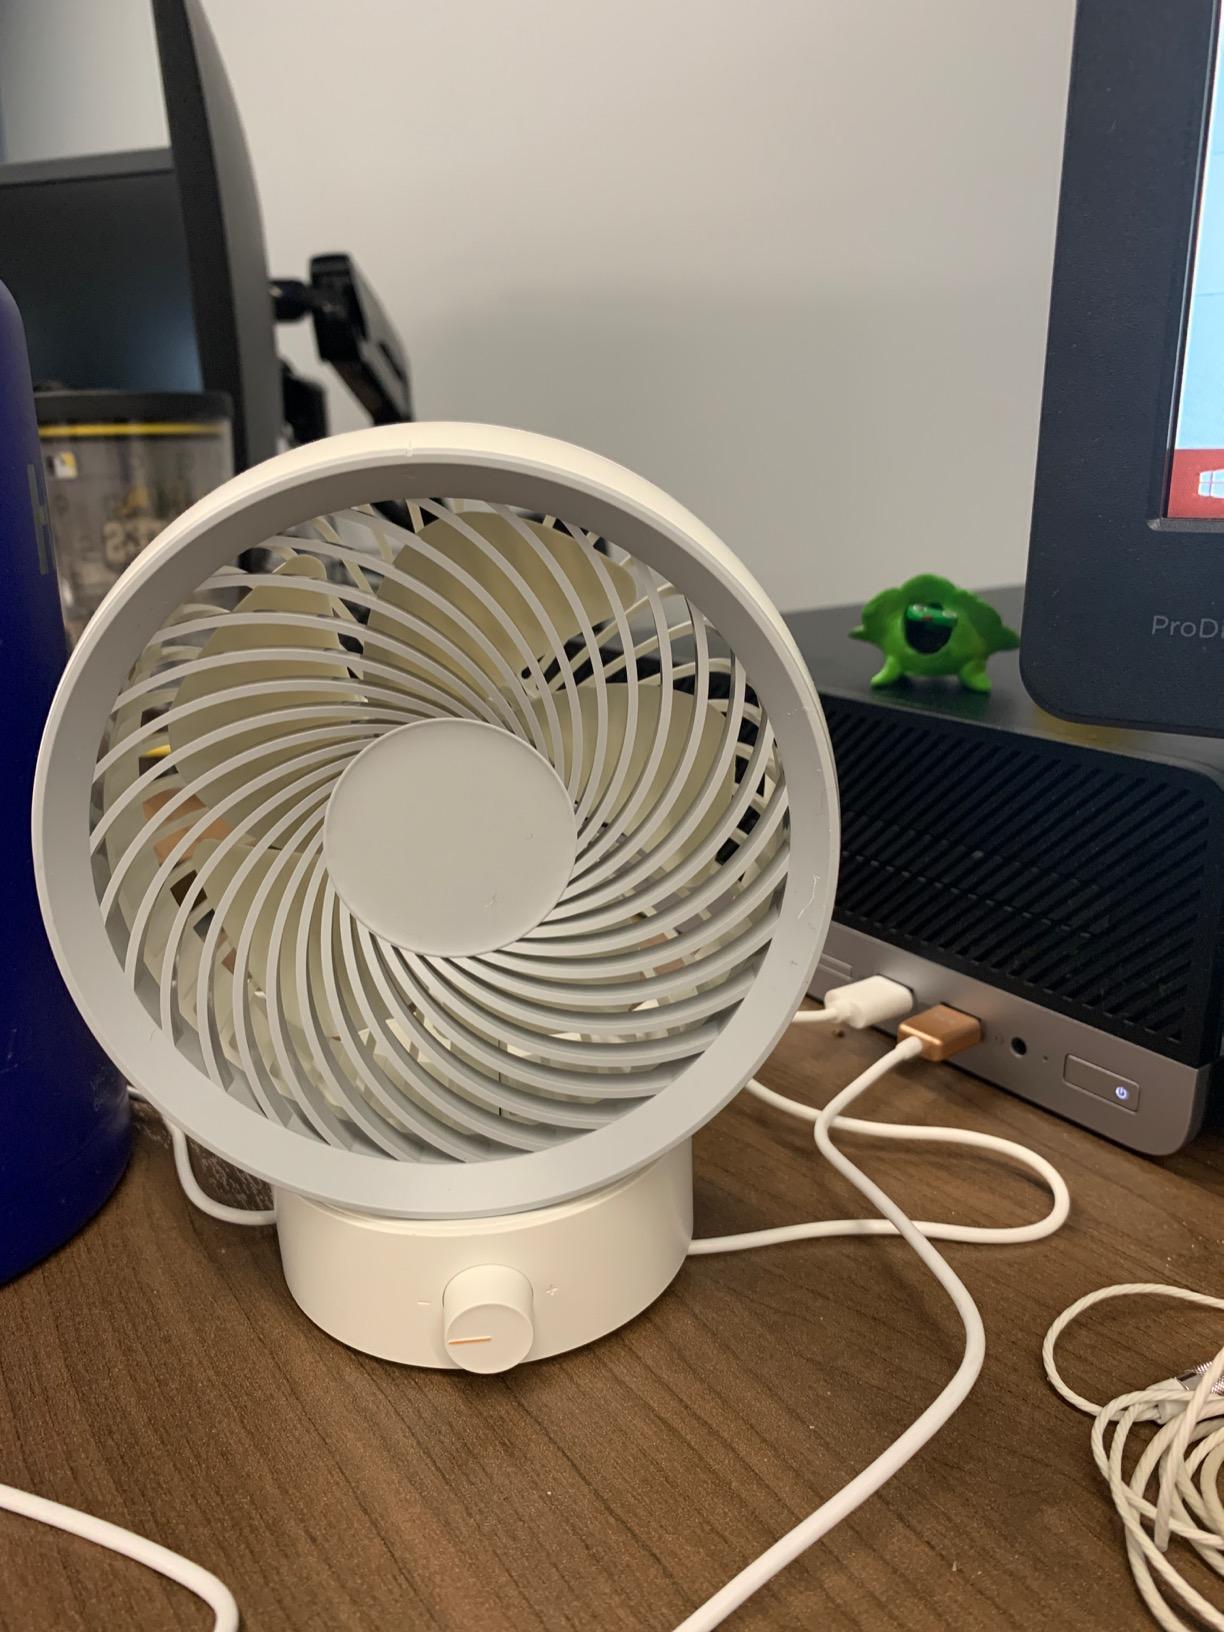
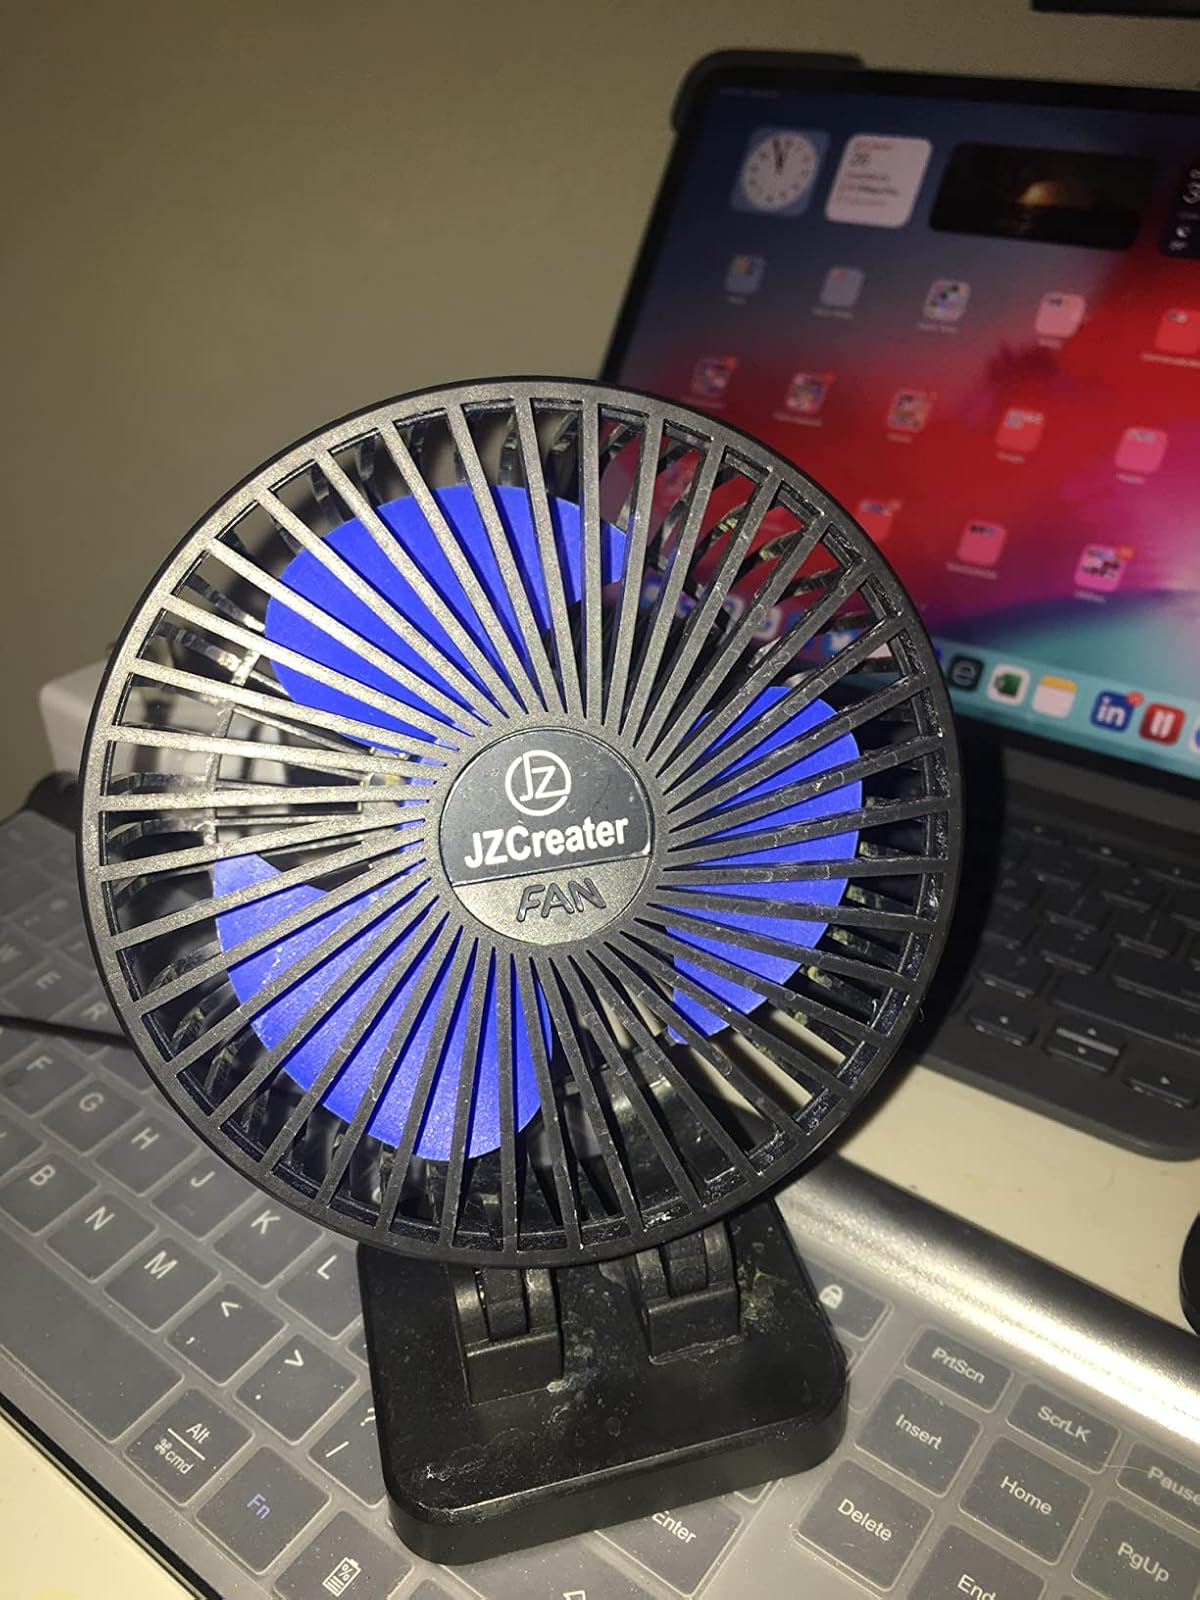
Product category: fan
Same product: no